Patrik Le Giang

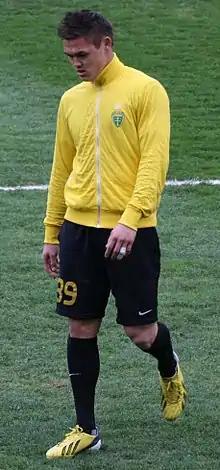
Patrik Le Giang in 2013

Patrik Le Giang (born 8 September 1992) is a Slovak footballer who currently plays as a goalkeeper for V.League 1 club Ho Chi Minh City.